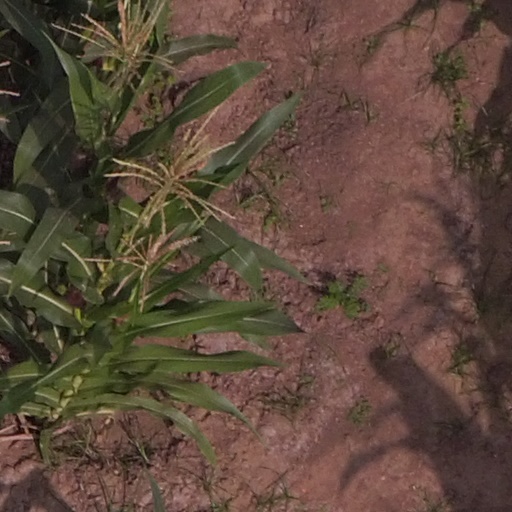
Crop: maize; corn